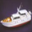
Label: ship